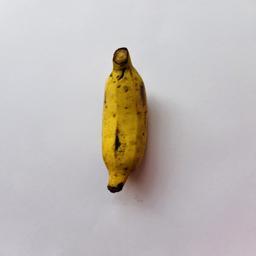
Banana variety: Bangla Kola